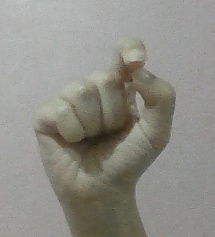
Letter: fa